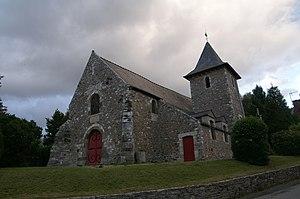
Église Saint-Laurent de Tréméreuc. Brezhoneg: Iliz Tremereg.
La liste des églises des Côtes-d'Armor recense de la manière la plus complète possible les églises, cathédrales et basiliques situées dans le département français des Côtes-d'Armor.
Tréméreuc [tʁemeʁœk] est une commune française située dans le département des Côtes-d'Armor, en région Bretagne.